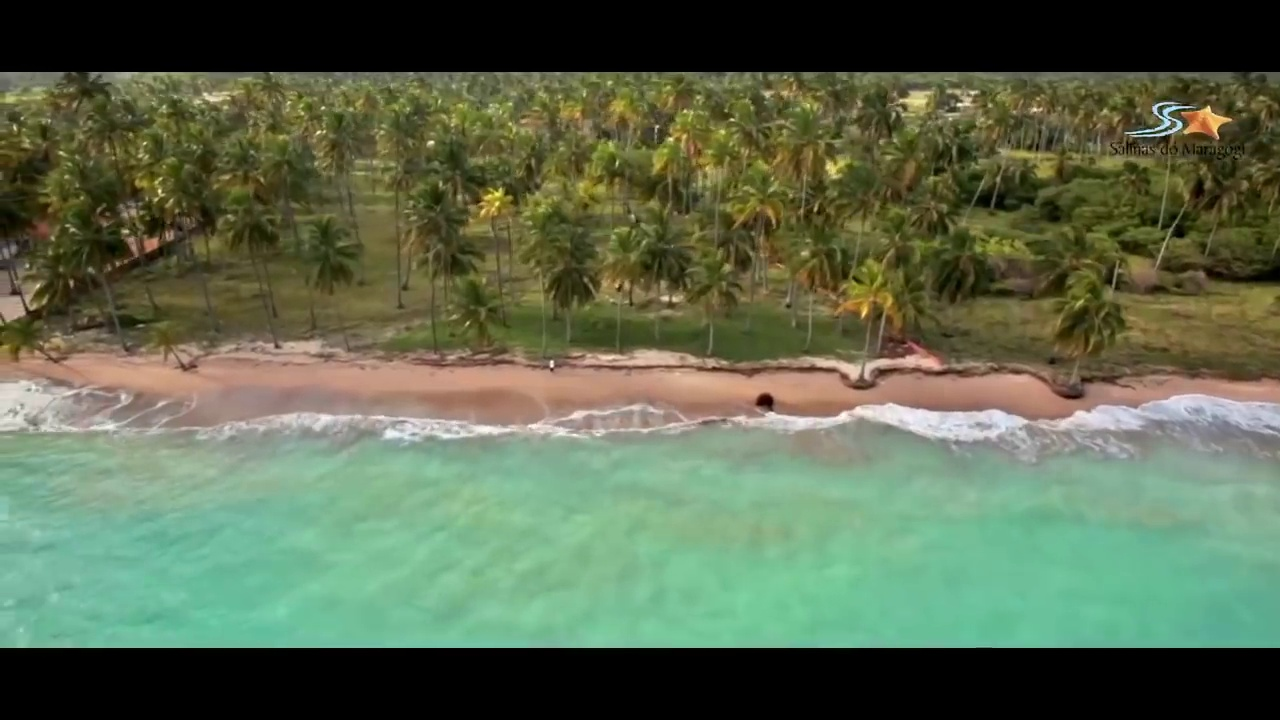
Fire: no
Smoke: no